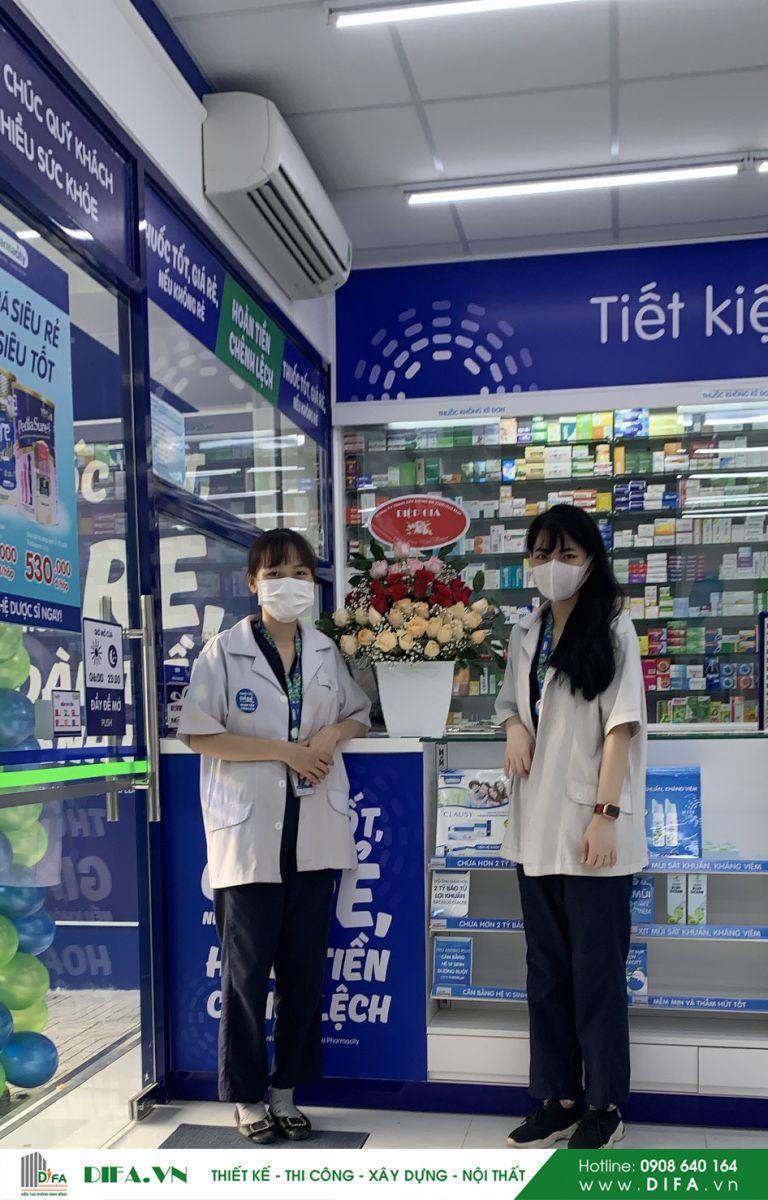
có hai người phụ nữ đang xuất hiện với những chiếc khẩu trang màu trắng